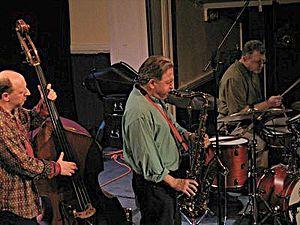
The Art of the Saxophone est un album de jazz de Bennie Wallace enregistré en 1987 à New York et paru sur le label japonais Denon.